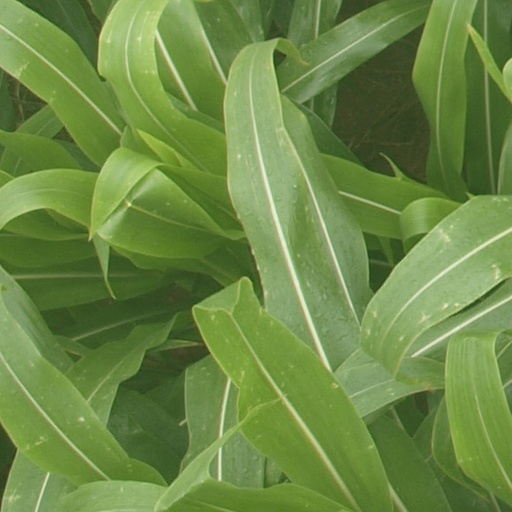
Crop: maize; corn